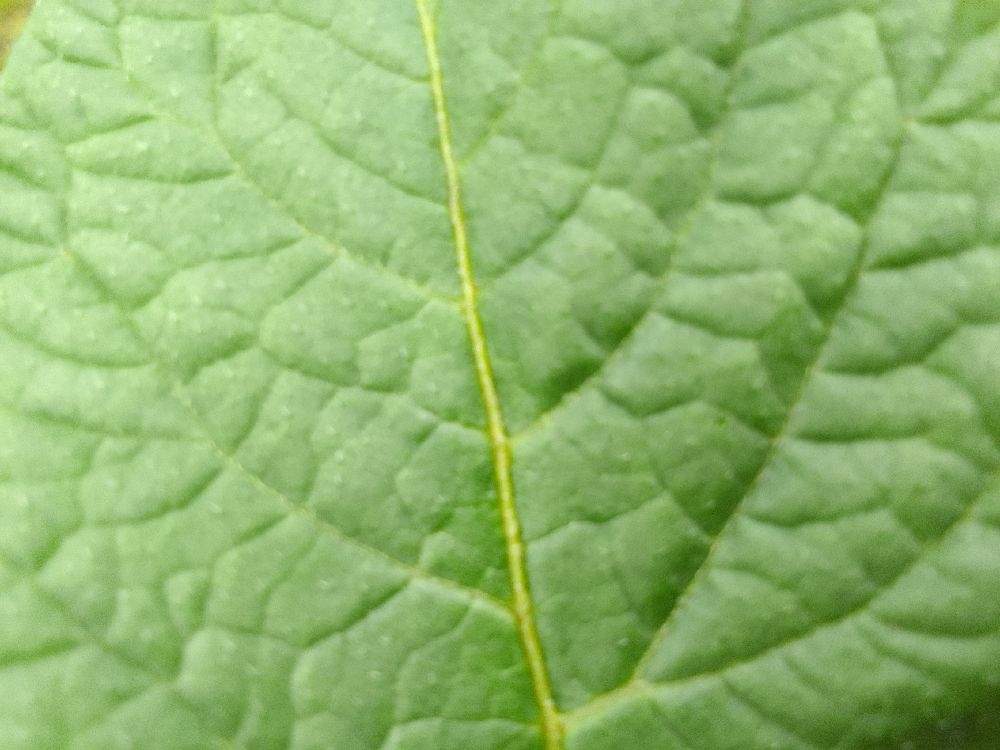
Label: Healthy